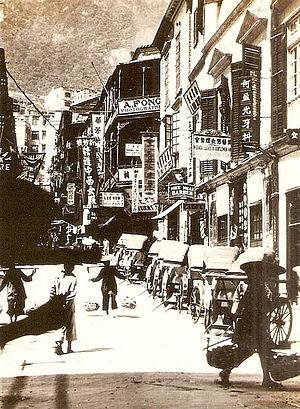
Hong Kong est une colonie du Royaume-Uni de 1841, date de la cession de l'île de Hong Kong occupé en janvier 1841 par le Royaume-Uni de Grande-Bretagne et d'Irlande par le traité de Nankin, à 1997, date de la rétrocession à la Chine deux ans avant celle de Macao, alors colonie portugaise. À sa réintégration dans la république populaire de Chine, Hong Kong conserve un large degré de liberté économique et administrative en devenant une région administrative spéciale.